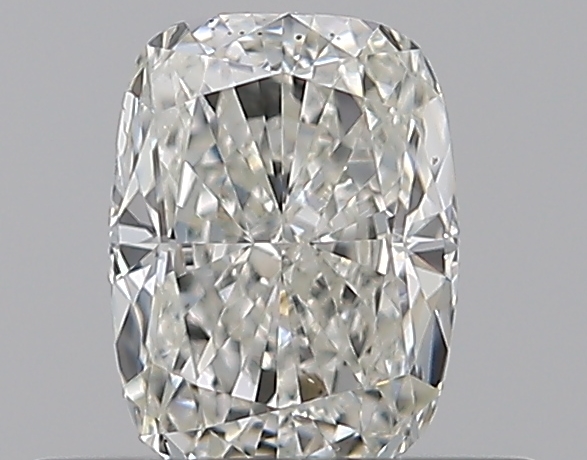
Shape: cushion
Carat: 0.5
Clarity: SI1
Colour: I
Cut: VG
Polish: EX
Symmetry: EX
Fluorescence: F
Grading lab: GIA
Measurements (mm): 5.33 x 4.03 x 2.72